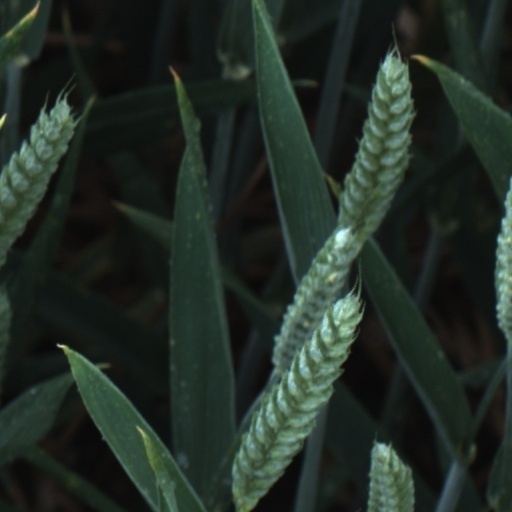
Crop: wheat